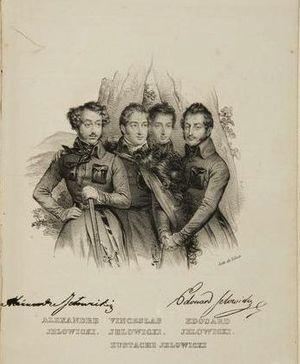
Famille d'insurgents de Podolie Polski: Powstancy z Podola 1831 rok.